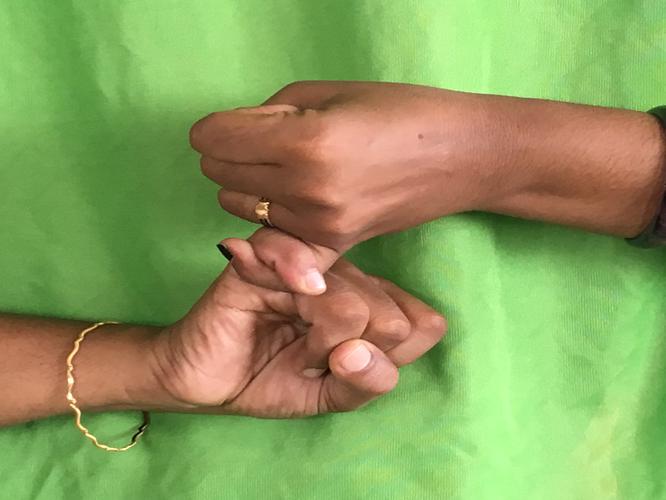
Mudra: Kilaka
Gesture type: double_hand